Question: Please indicate a possible affordance area of the jump_skateboard that can be used for standing on
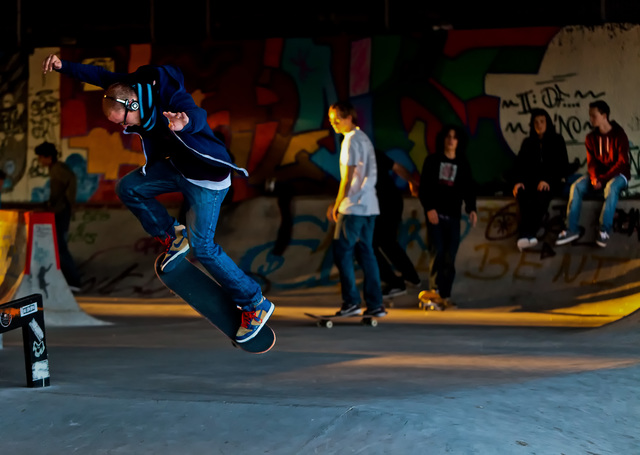
Answer: [145, 239.5, 282, 359.5]